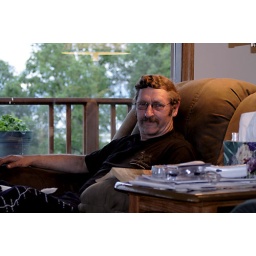
Best chair in the house